Round Valley Indian Tribes of the Round Valley Reservation

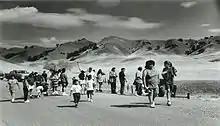
Members of the Round Valley Indian Tribe retrace the 1863 route of the Nome Cult walk, a forced relocation of Indians from Chico to Covelo

The Round Valley Indian Tribe, originally known as the Covelo Indian Community, is a federally recognized confederation of Native American tribes. These include the Yuki, Wailaki, Concow (or Konkow), Little Lake and other Pomo, Nomlaki, and Pit River peoples. The coalition was created as federal legislation forcibly removed other indigenous groups from their ancestral land to land originally occupied by the Yuki people in Round Valley. Part of this forced unification was the forced removal of Northern Californian Concow Maidu people from their land in the Sacramento Valley to the Round Valley Indian Reservation in Mendocino County. The 100 mile march became known as the Concow Trail of Tears or the Nome Cult Trail.